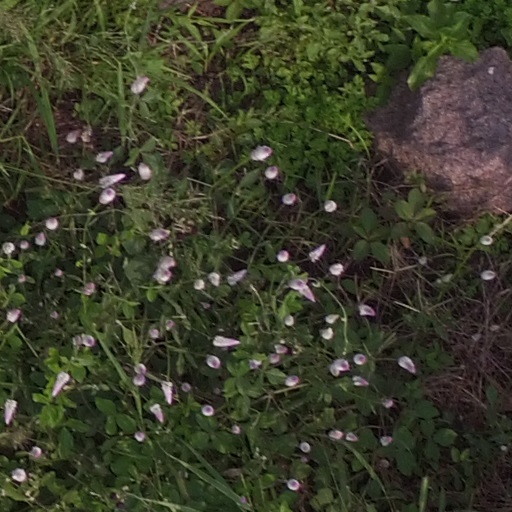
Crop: maize; corn